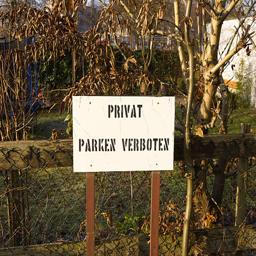
private parking lot in the country , self made sign